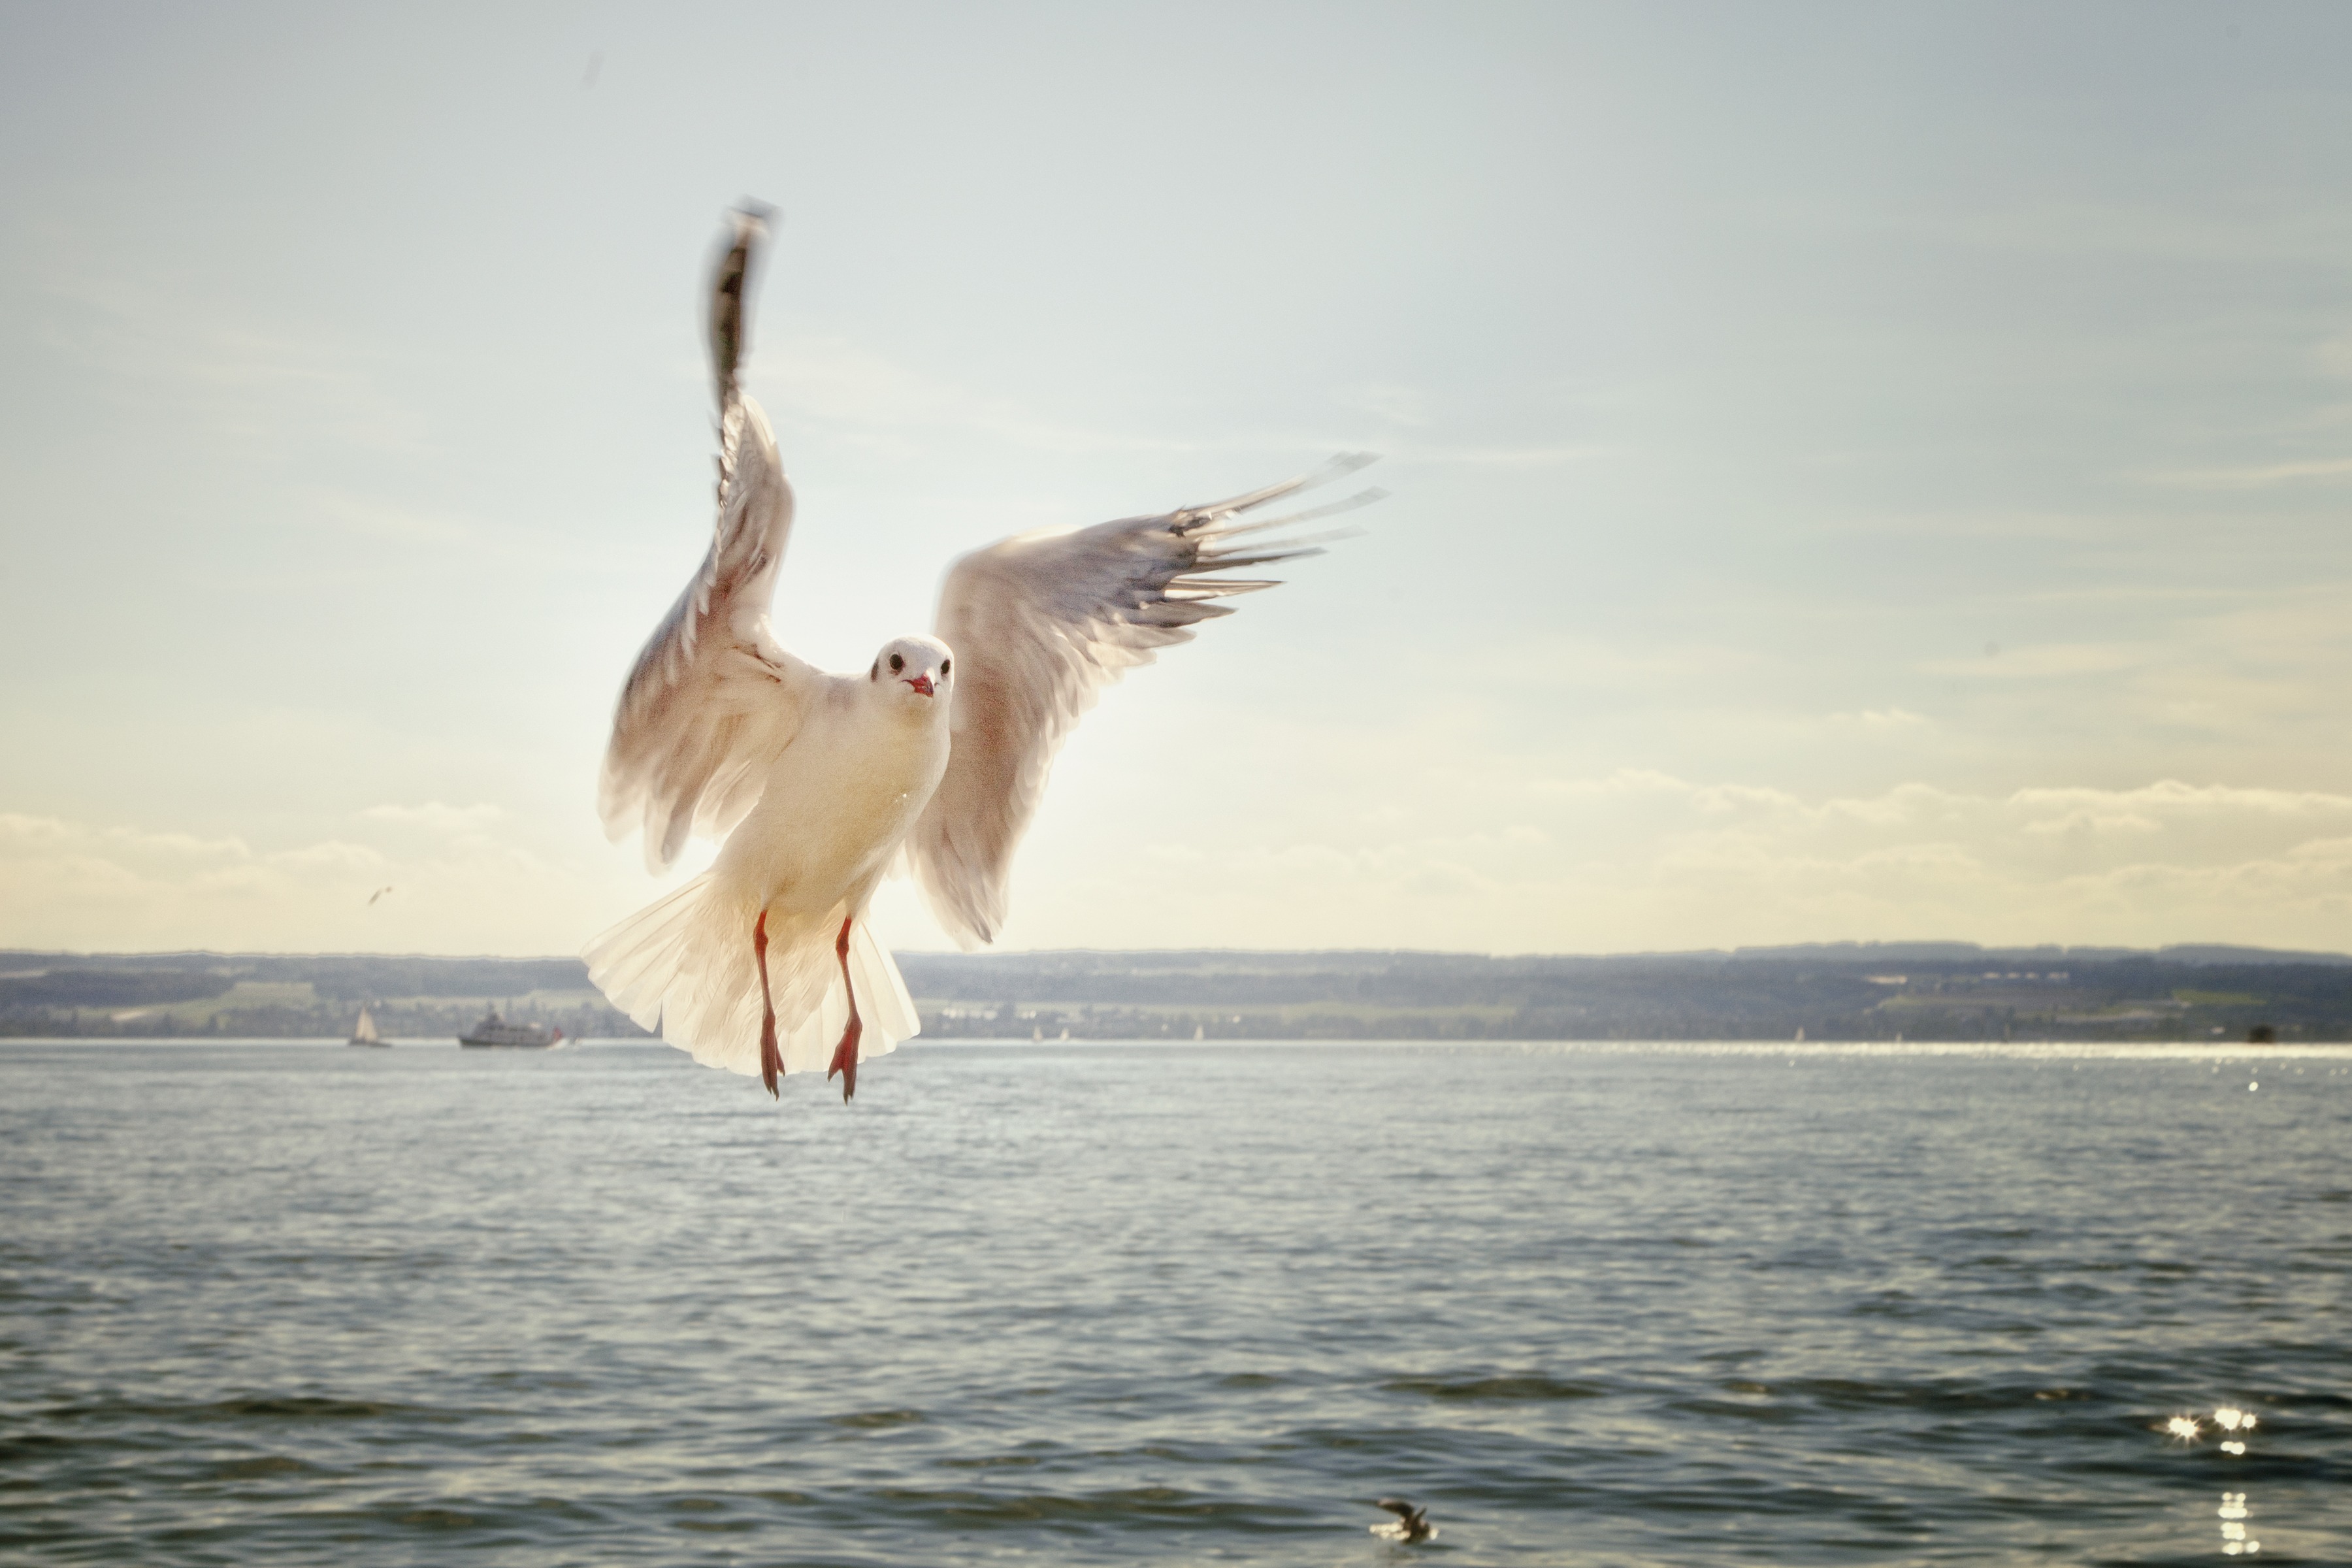
sea, water, ocean, bird, wing, pelican, seabird, flying, seagull, gull, vertebrate